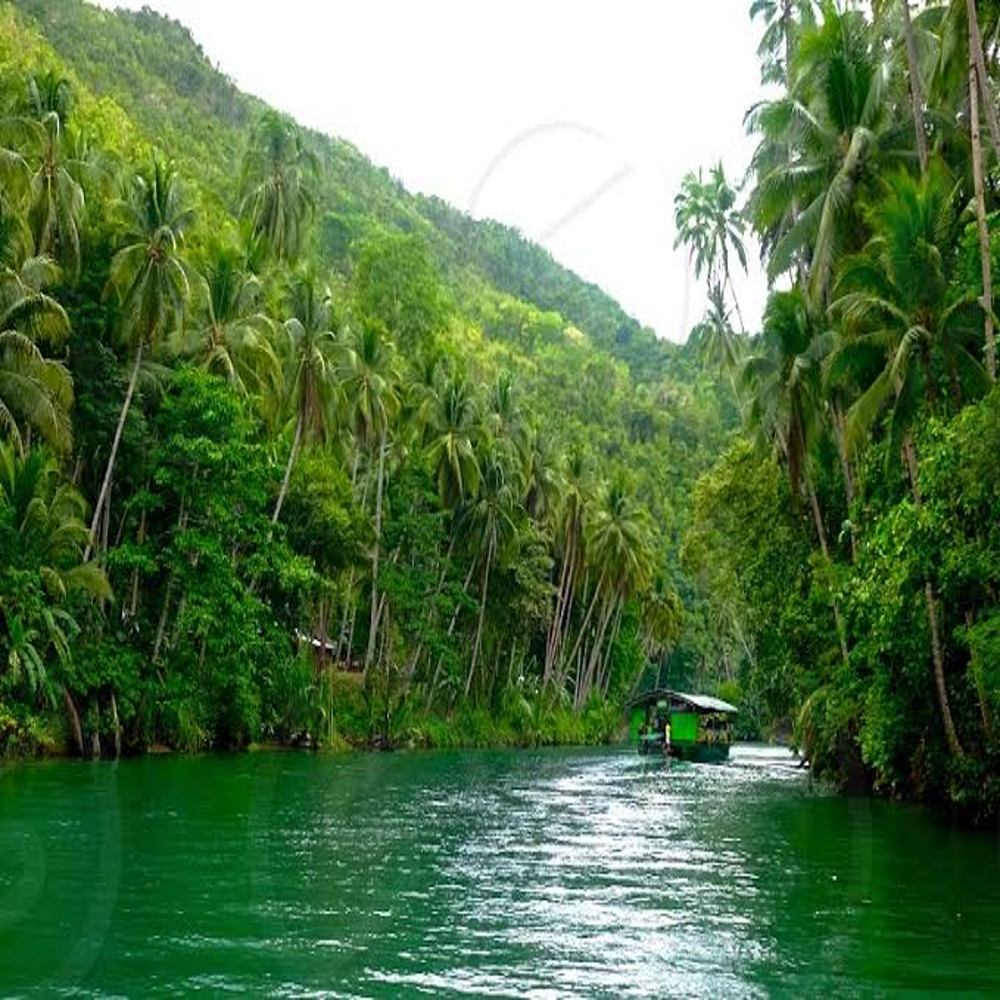
Body of water present: yes
Land polluted: no
Water polluted: no
Pollution percentage: 0%